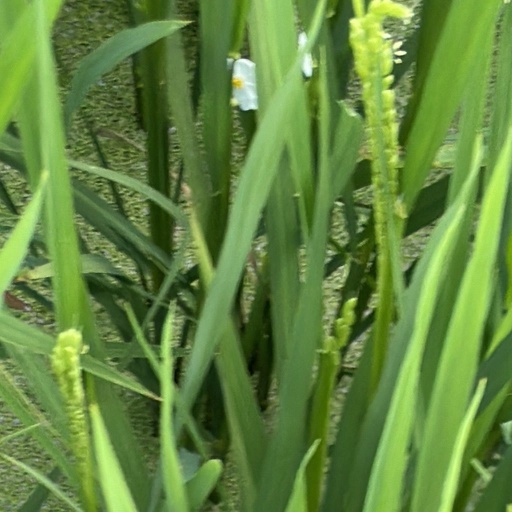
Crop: rice